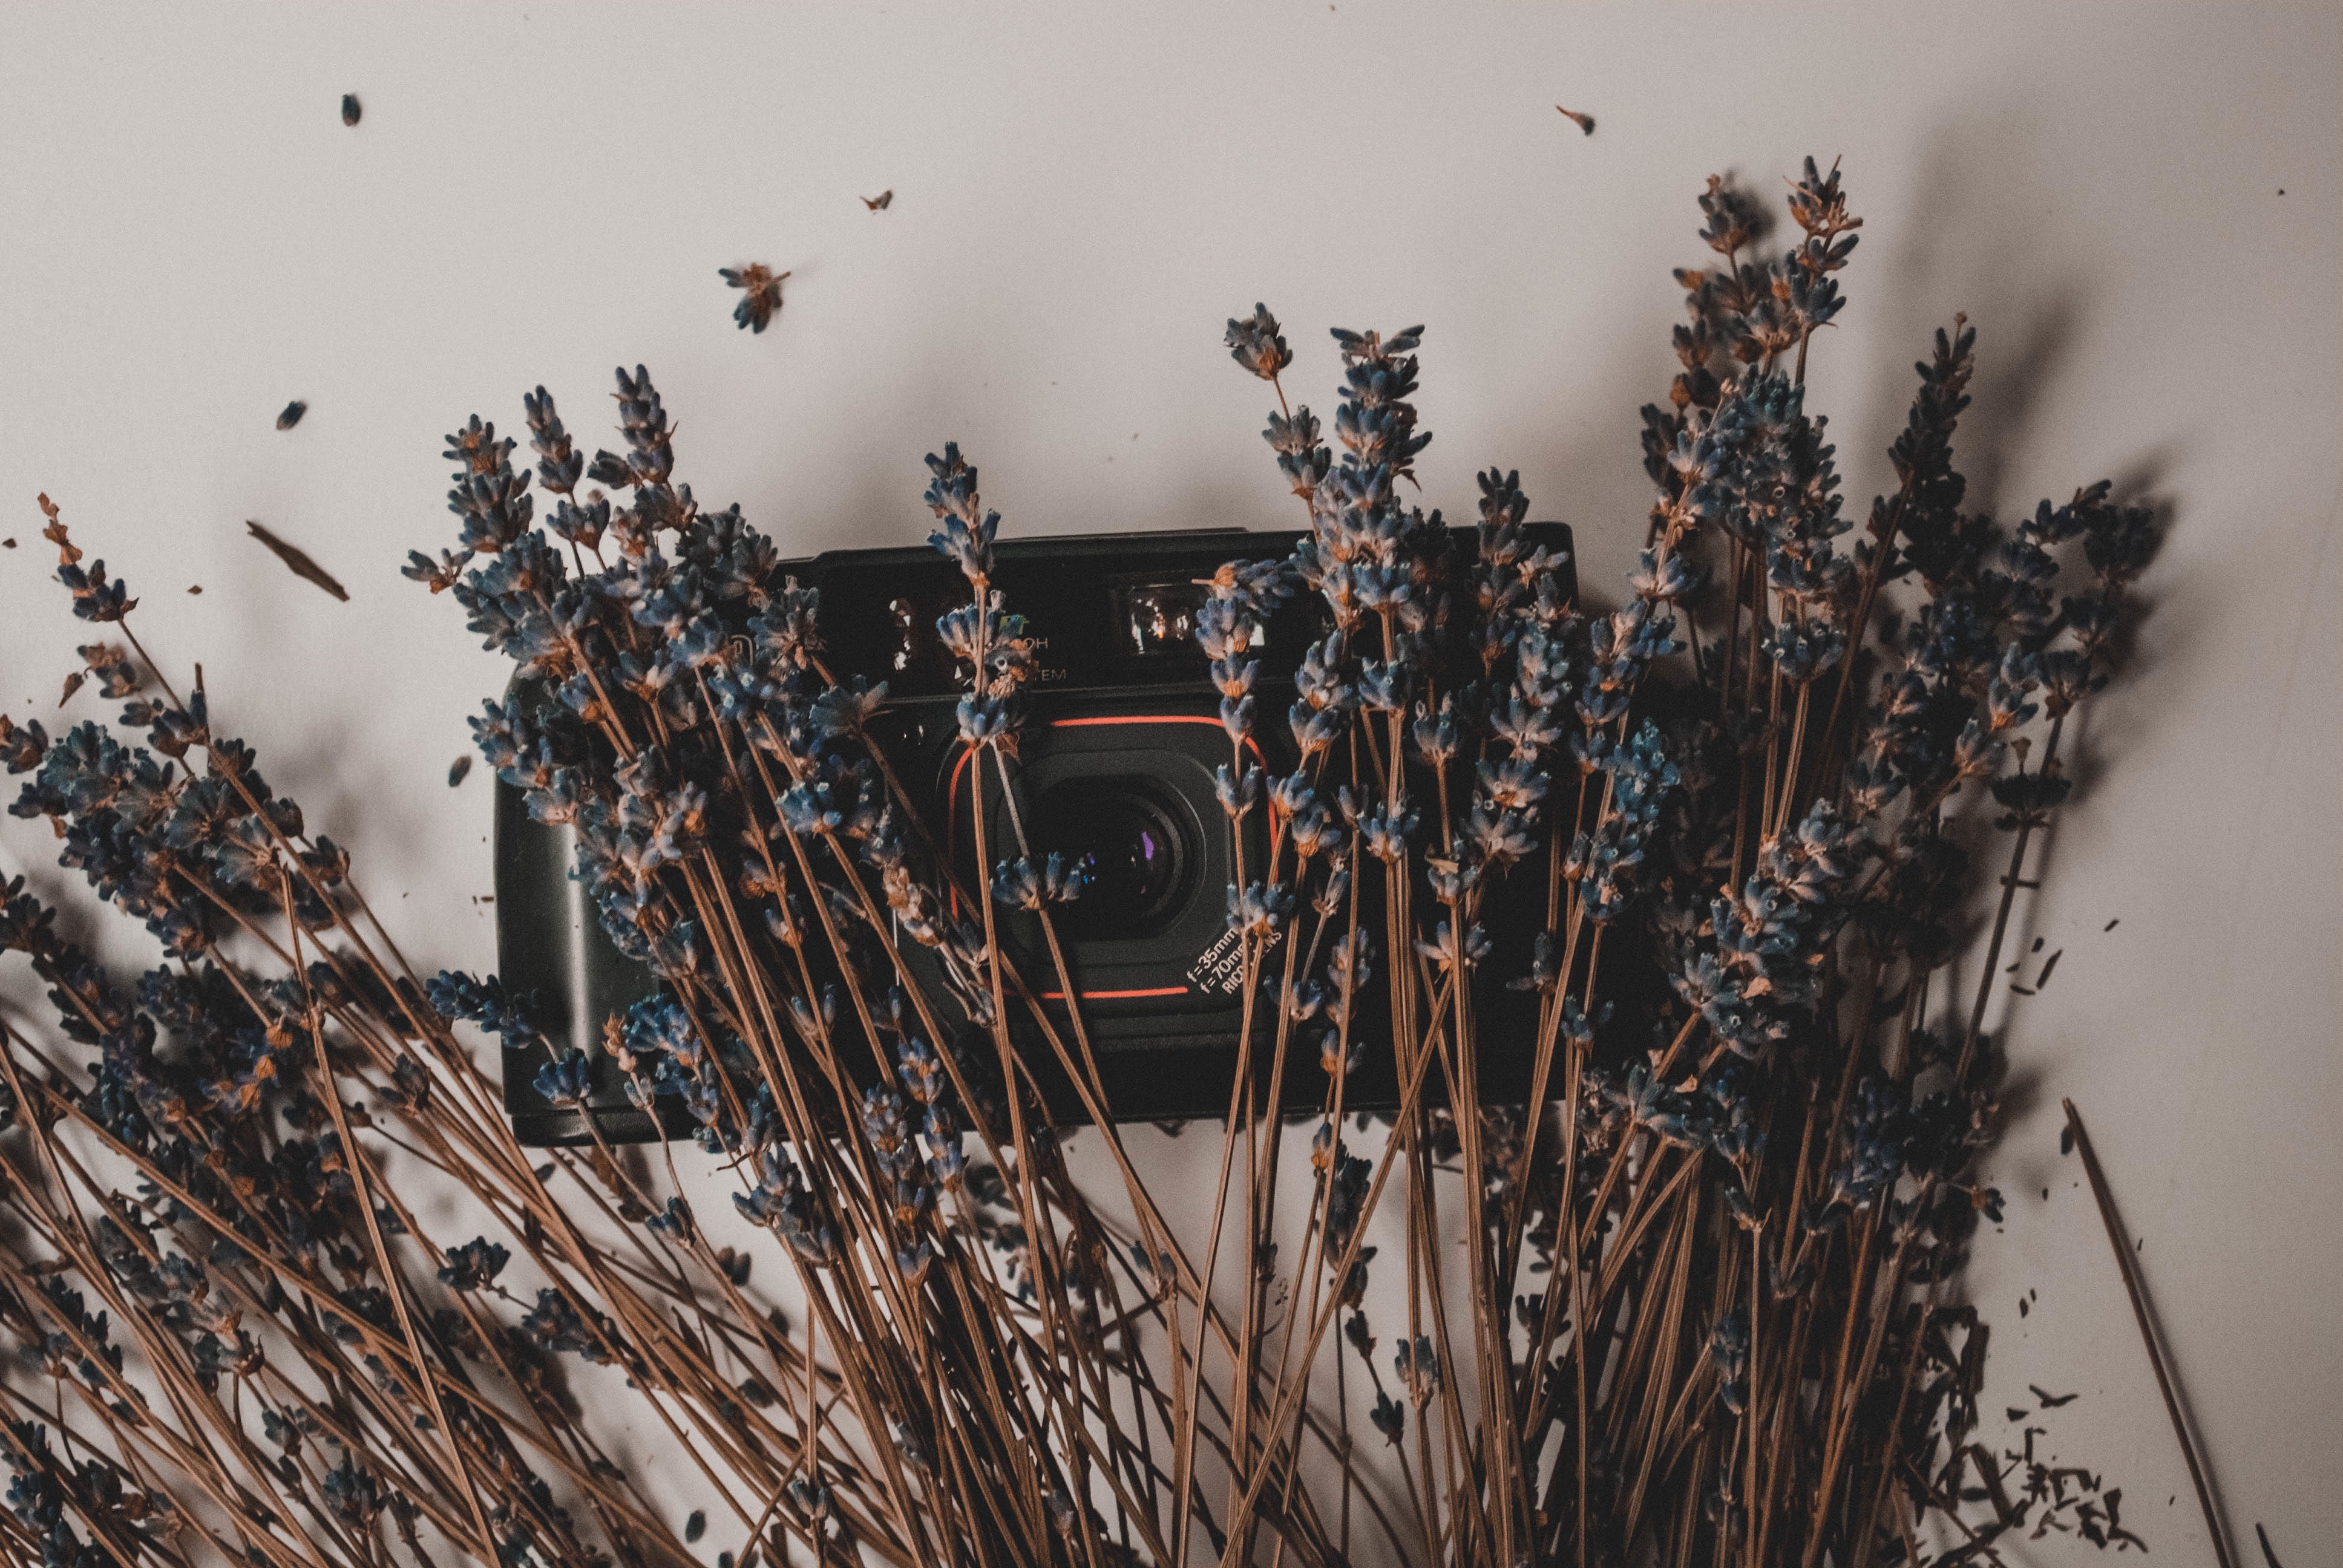
plant, grass family, flower, grass, plant stem, twig, tree, phragmites, branch, wildflower, sedge family, winter